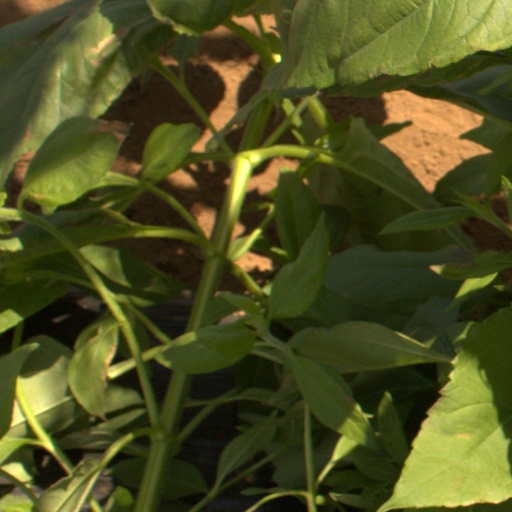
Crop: Jerusalem artichoke